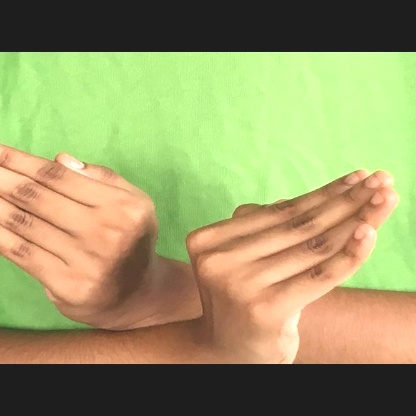
Mudra: Nagabandha